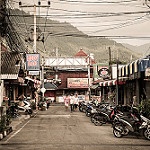
Scene: Outdoor